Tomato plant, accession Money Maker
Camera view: bottom (45 deg); turntable rotation: 210 degrees
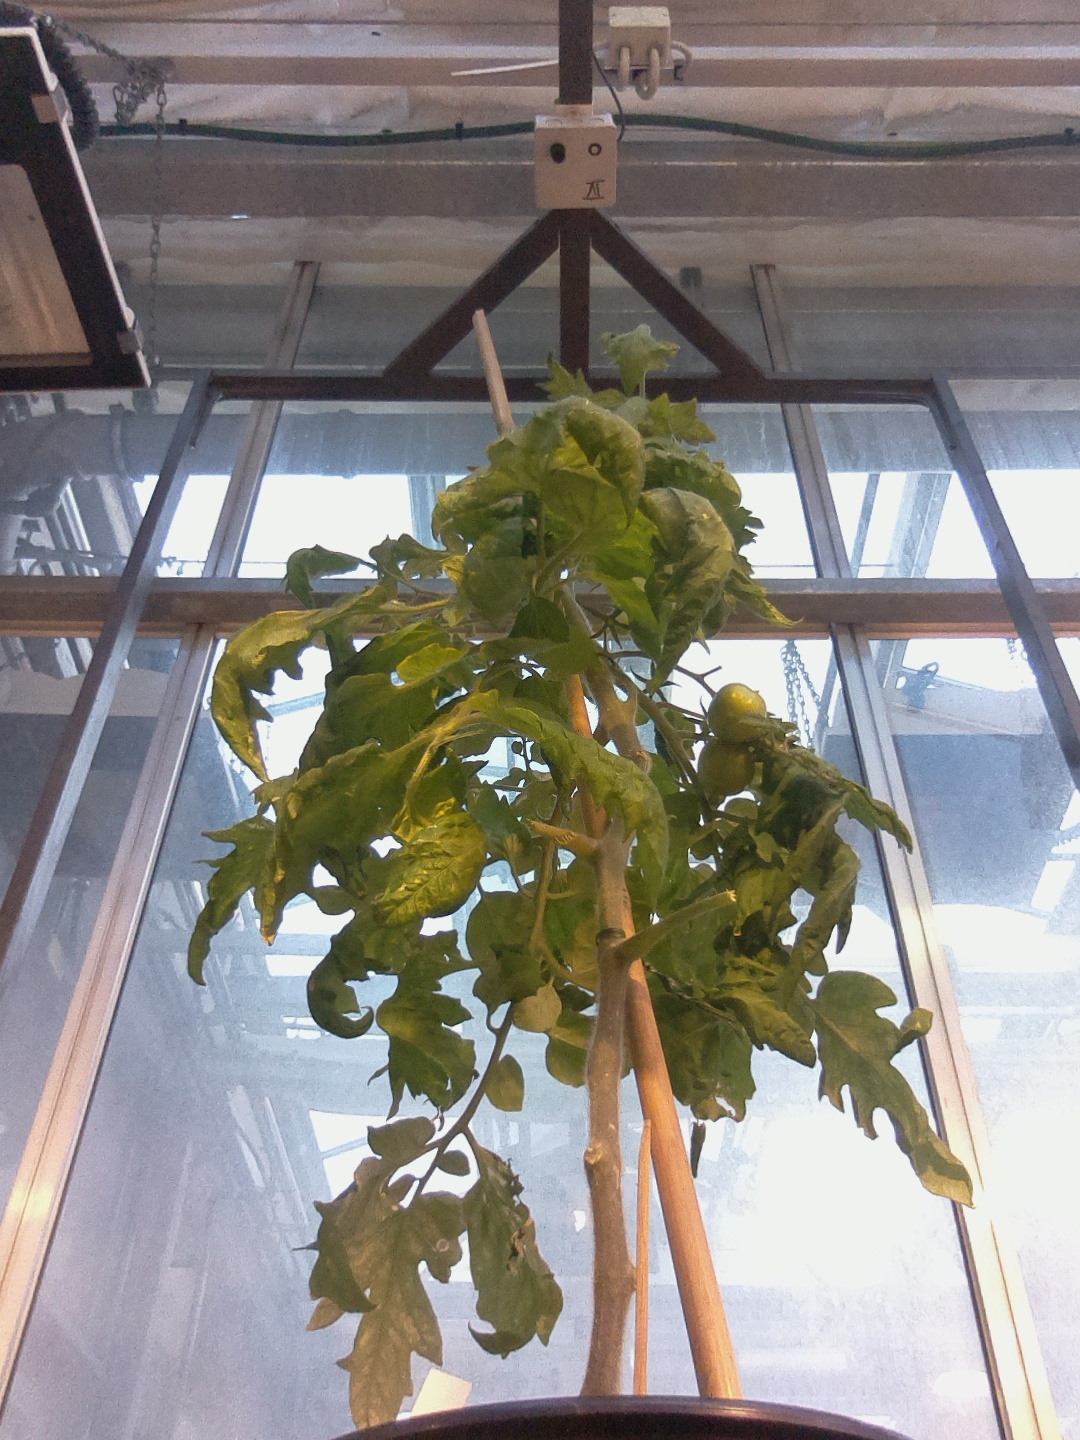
BBCH growth stage 75: 50%-60% of final fruit size